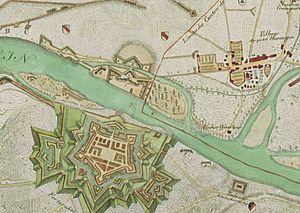
Huningue est un passage idéal pour les envahisseurs et son histoire qui se confond avec celle de toute cette région frontalière a subi 3 sièges durant les guerres de la Révolution française et du Premier Empire
Huningue [ynɛ̃g] est une commune française de l'agglomération trinationale de Bâle, située dans le département du Haut-Rhin, en région Grand Est.